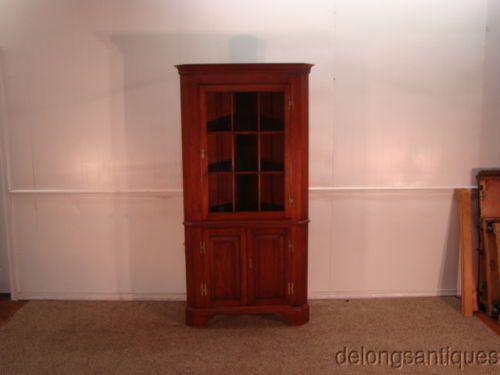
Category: cabinet